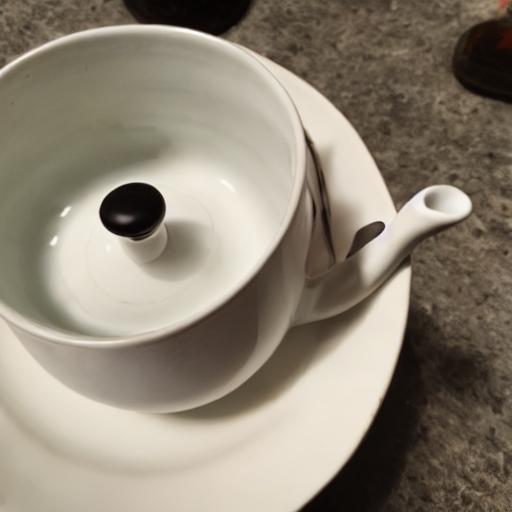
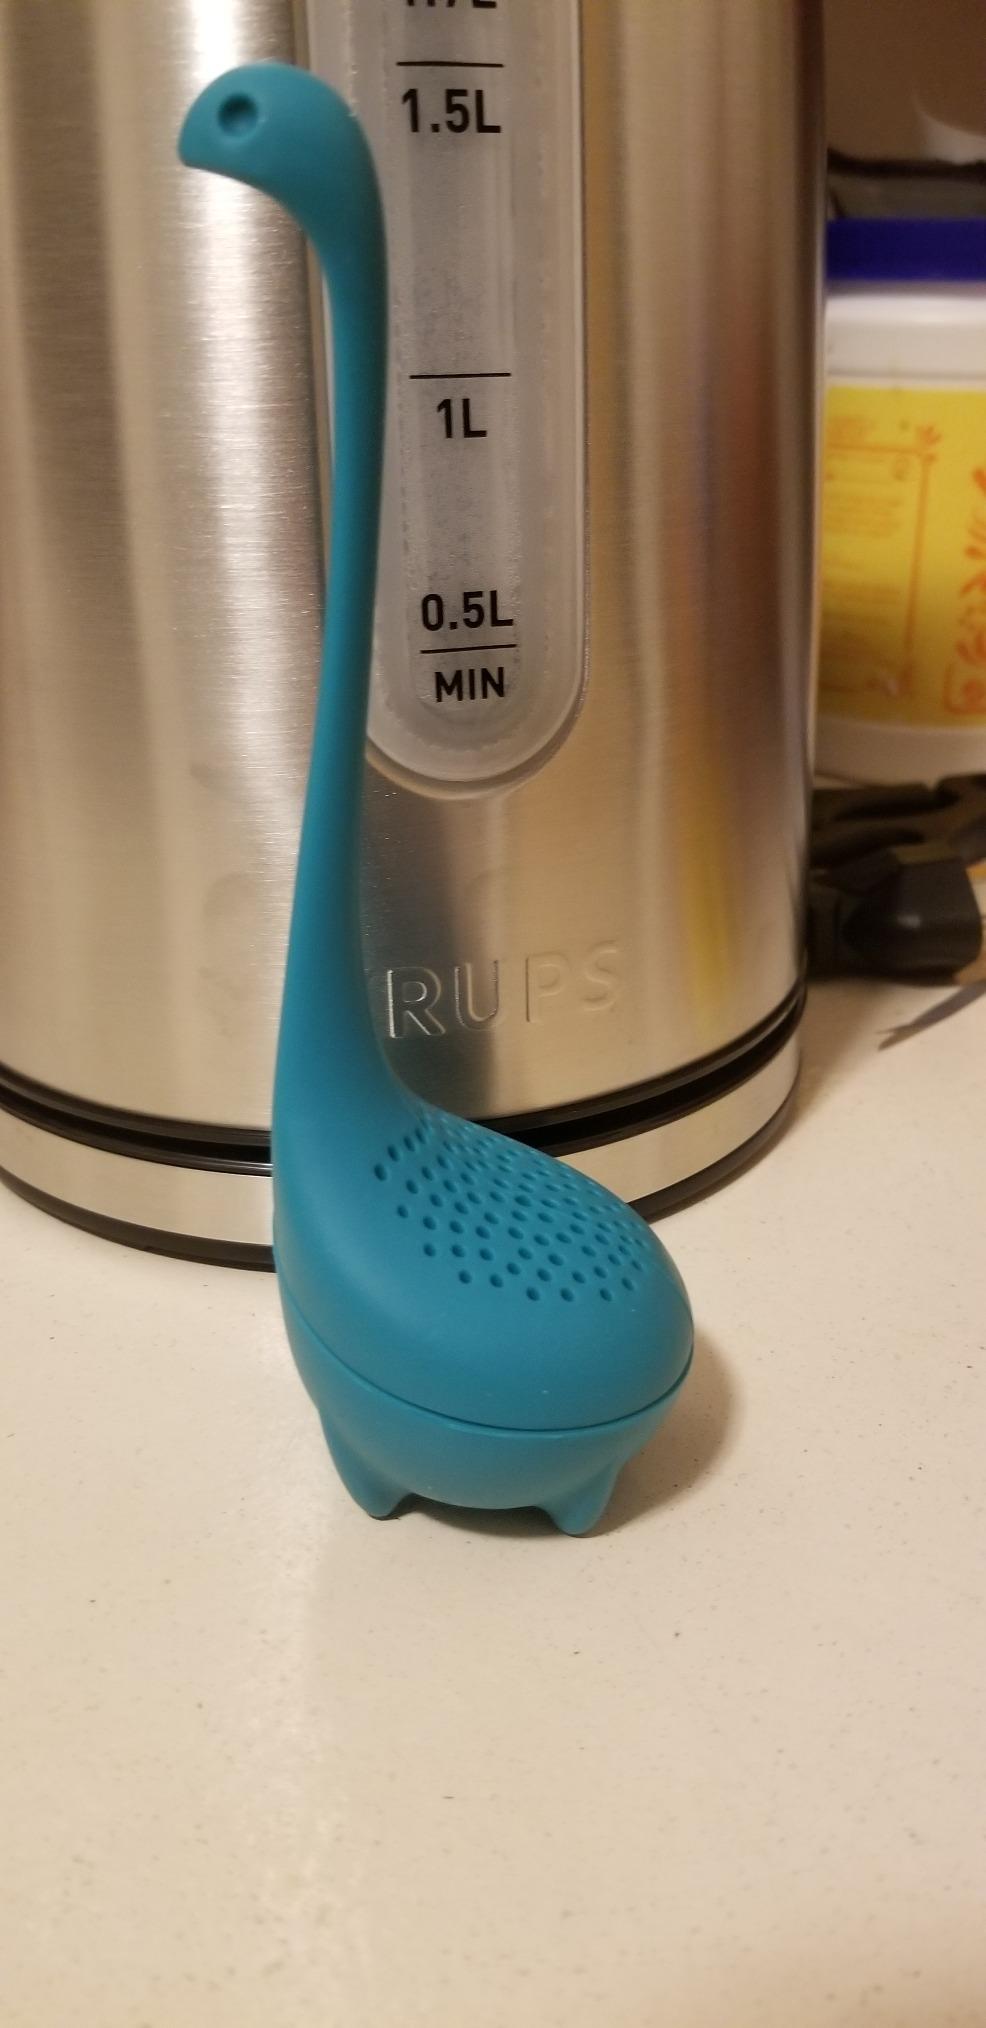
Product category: items_tea
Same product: no